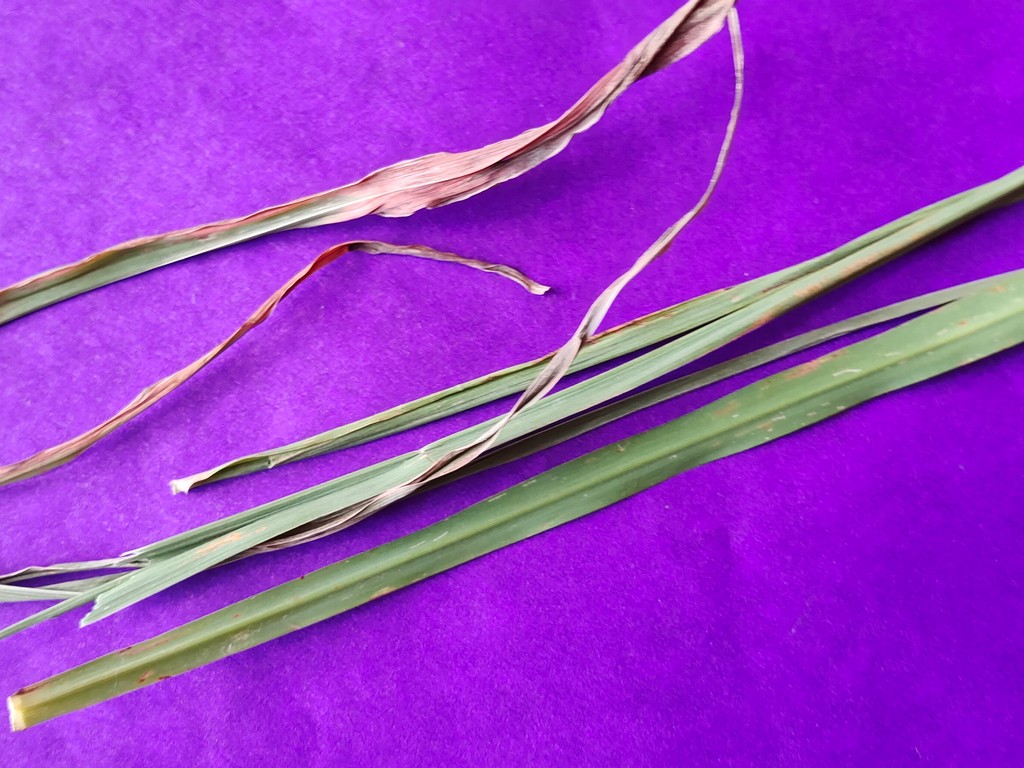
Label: Unhealthy